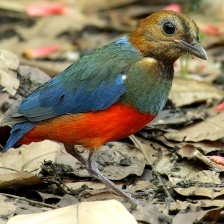
Species: RED BELLIED PITTA
Scientific name: PITTA ERYTHROGASTER